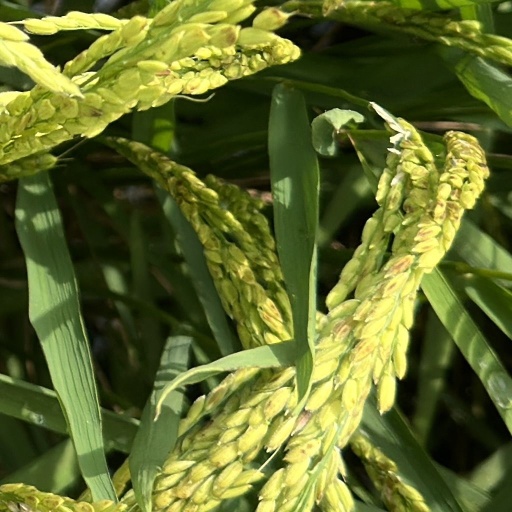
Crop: rice